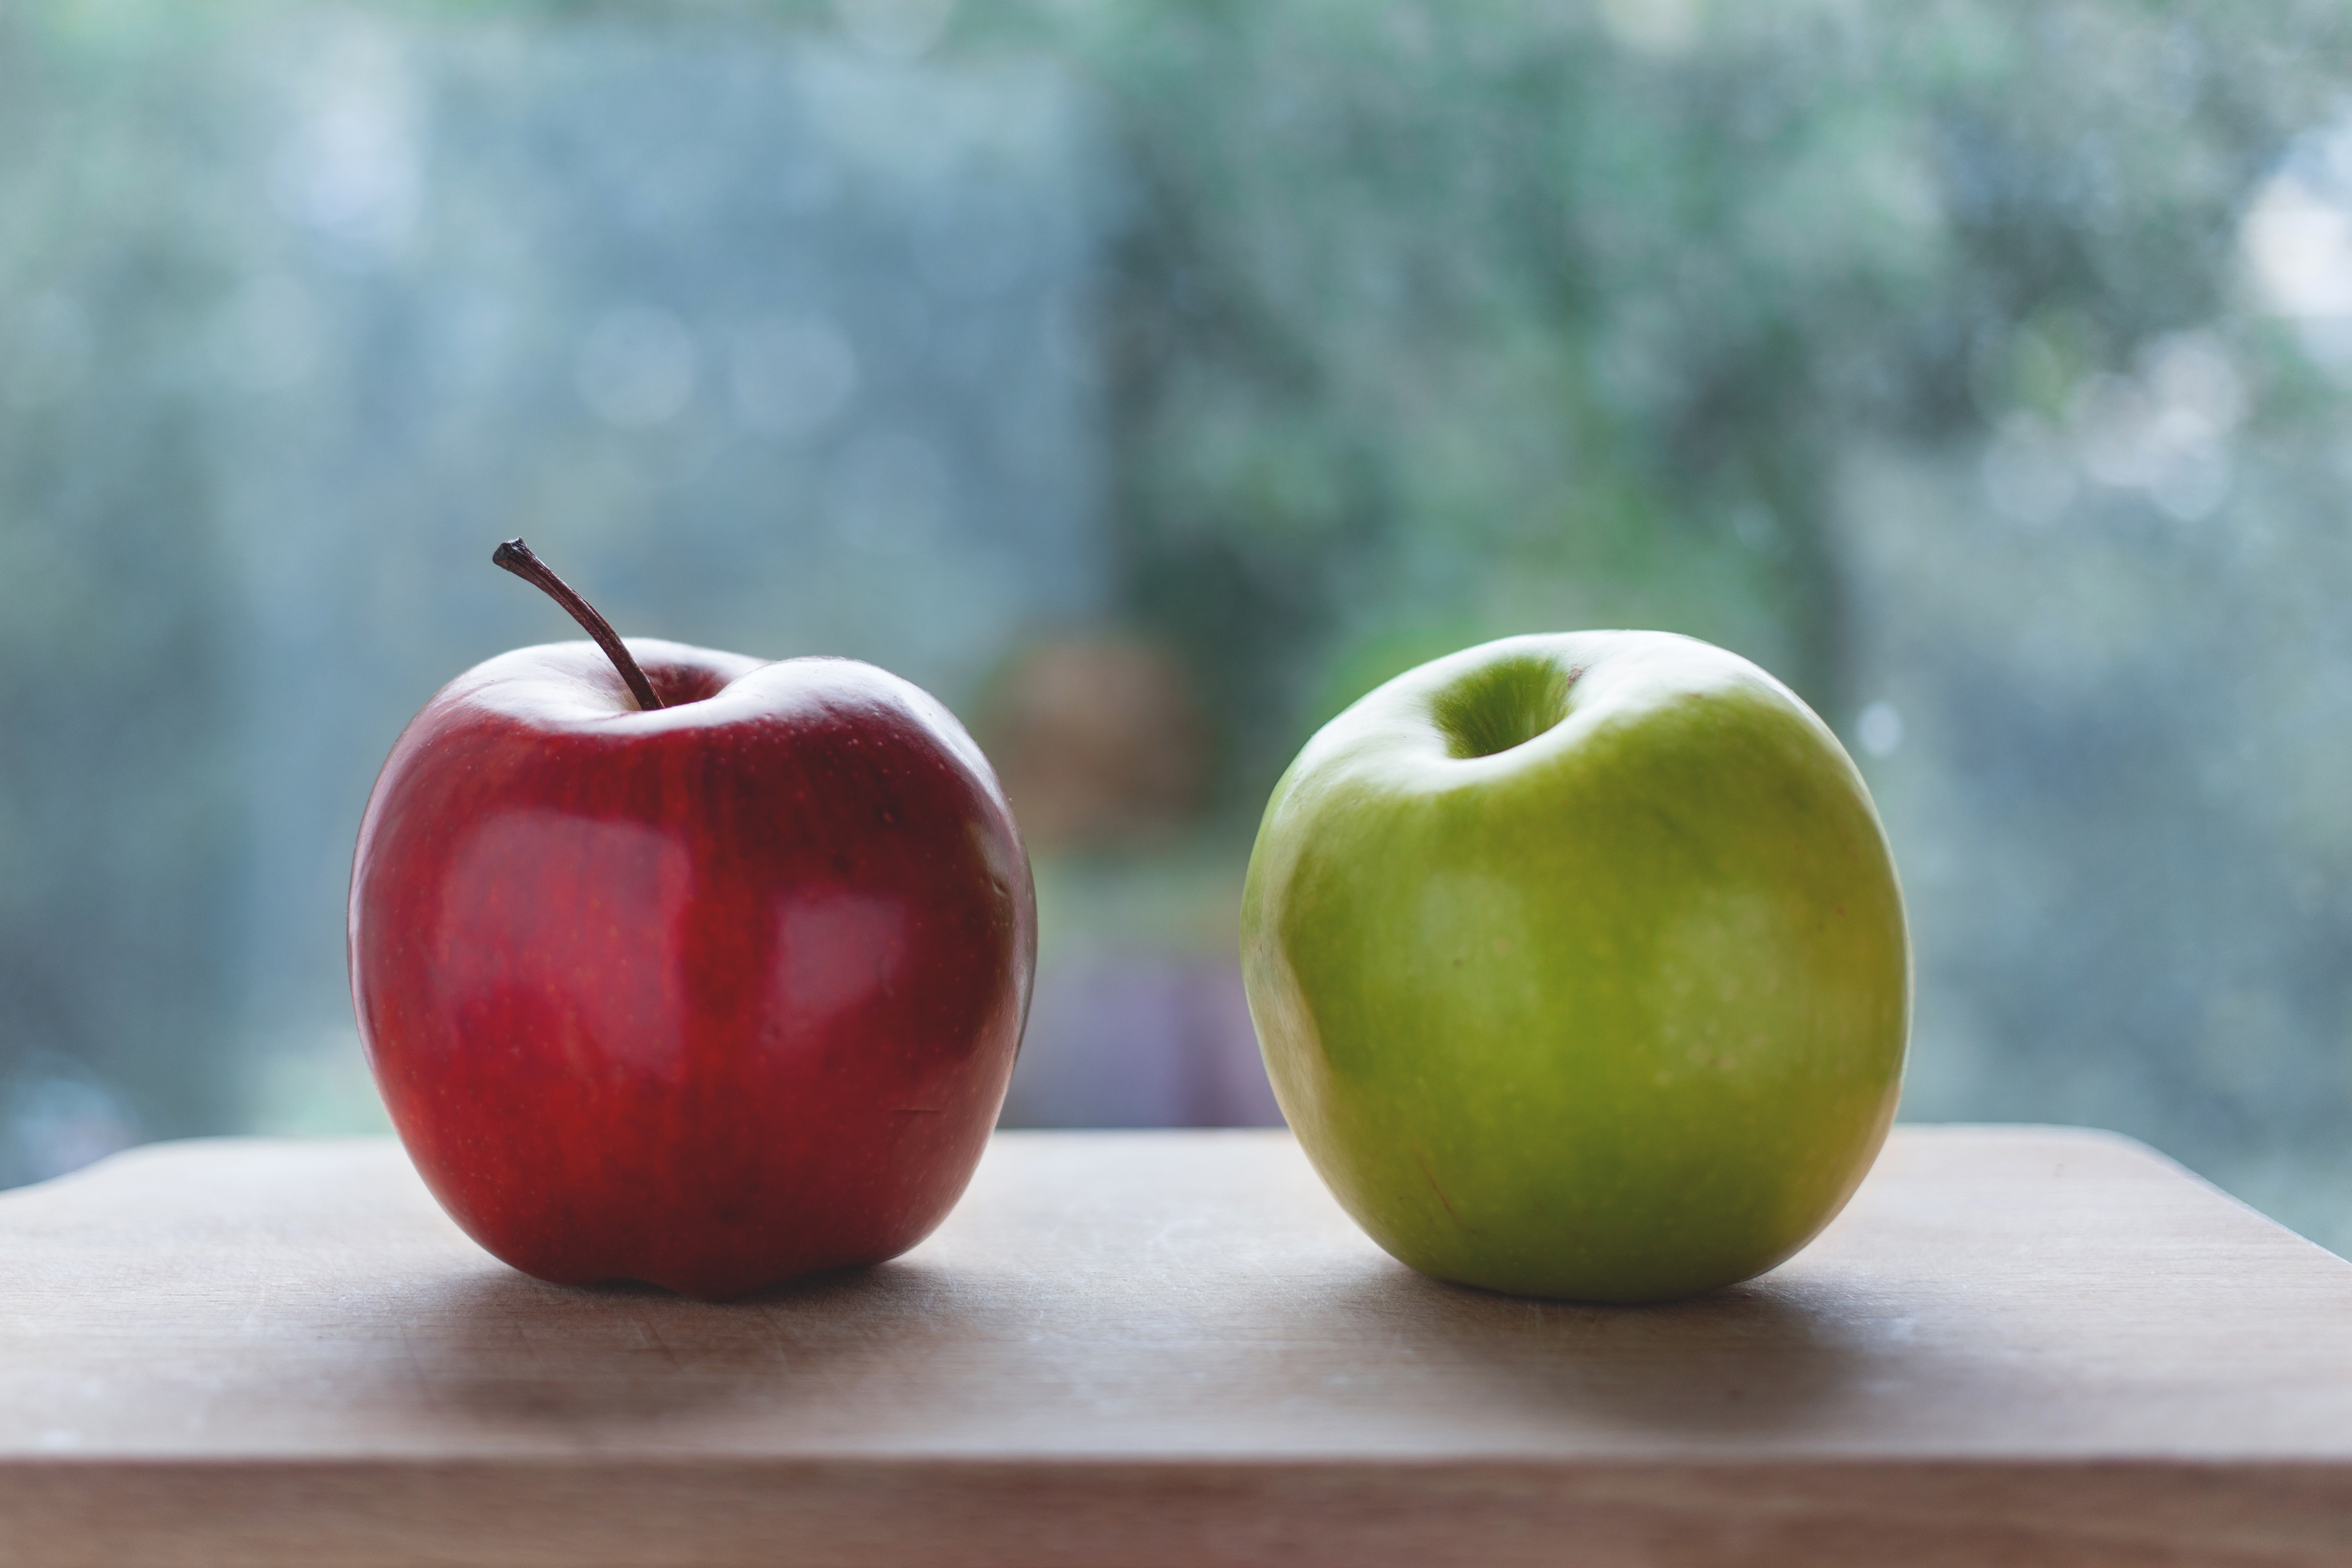
natural foods, apple, fruit, still life photography, food, granny smith, superfood, plant, mcintosh, still life, local food, tree, produce, accessory fruit, photography, rose family, malus, rose order